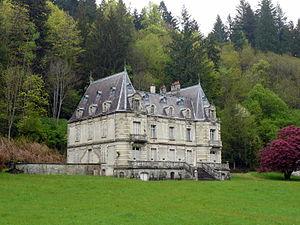
Château de Semouse (Vosges, France)
Xertigny est une commune française située dans le département des Vosges, en région Grand Est.
Le château de Semouse est un château privé situé sur la commune de Xertigny dans le sud du département des Vosges en région Lorraine.
La Semouse ou Sémouse est une rivière française des départements de la Haute-Saône et des Vosges, et un sous-affluent du Rhône par la Lanterne et la Saône.